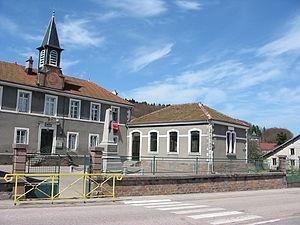
La mairie-école-salle polyvalente et le monument aux morts de Jussarupt (Vosges, France).
Jussarupt est une commune française située dans le département des Vosges, en région Grand Est.